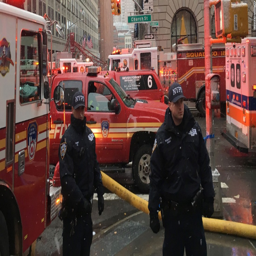
emergency workers gather at the scene .